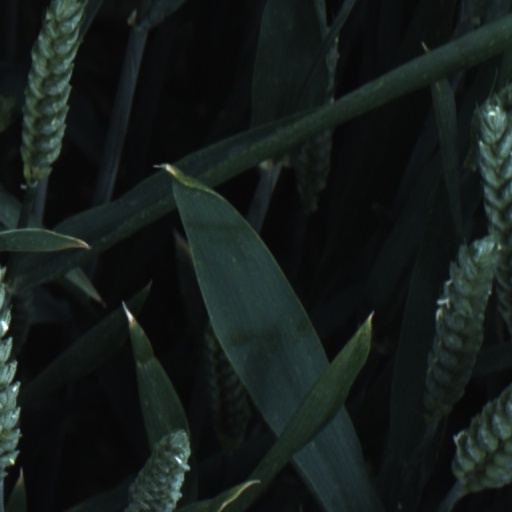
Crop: wheat